Kunala Stupa

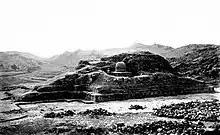
Kunala Stupa circa 1910.

Kunala Stupa is a Kushan-era Buddhist stupa and monastery complex to the south-east of Taxila, on a hill about 200 meters just south of Sirkap, Punjab, Pakistan, thought to date to the 2nd century CE. It is located on a hill overlooking the ancient Indo-Greek city of Sirkap.